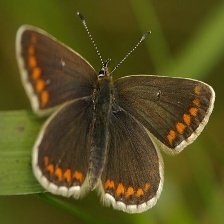
Species: BROWN ARGUS
Butterfly family (ImageNet category): lycaenid_butterfly